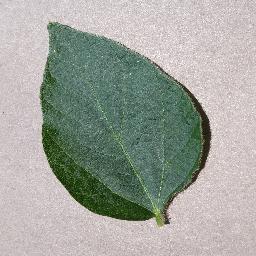
Label: Soybean___healthy